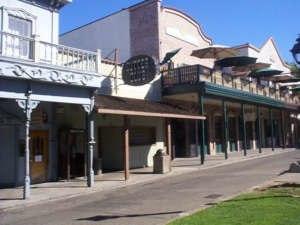
Folsom est une municipalité du comté de Sacramento, en Californie, aux États-Unis. Elle est située dans la banlieue de Sacramento et est surtout connue pour sa célèbre prison. Sa population s’élevait à 72 203 habitants lors du recensement de 2010, estimée à 79 022 habitants en 2018.